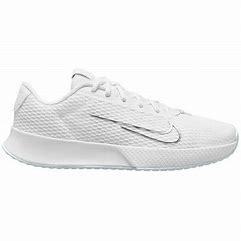
Brand: Nike
Model: Court Vapor Lite 2